Kungsleden

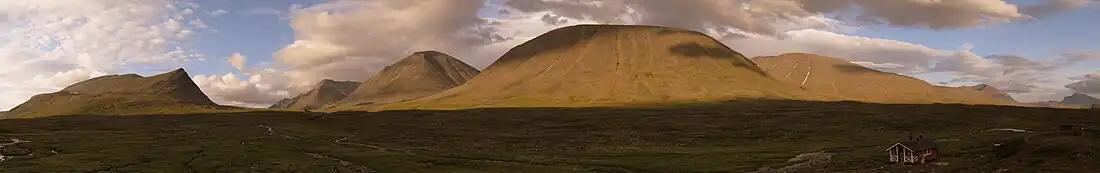
Panoramic view from the Sälka hut on the Kungsleden trail

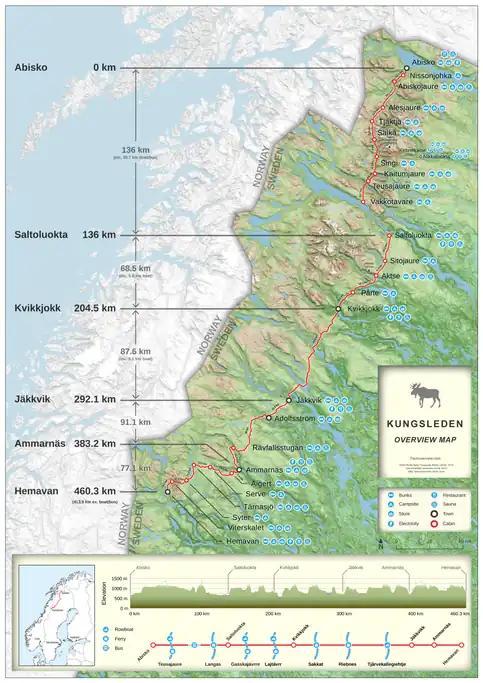
An overview map showing the route, distances and amenities.

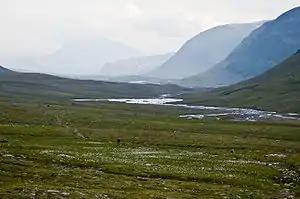
The trail seen from its highest point, Tjäktja pass

Abisko: Hostel / mountain station, hiking during summer, back-country skiing during winter. From here, it's possible to get to Nikkaluokta via dog-sledging tours during the winter.